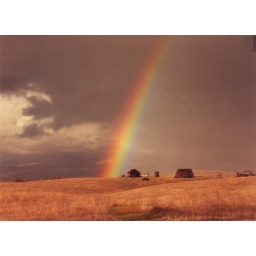
Rainbow over abandoned farm in big yellow field on stormy day, lol